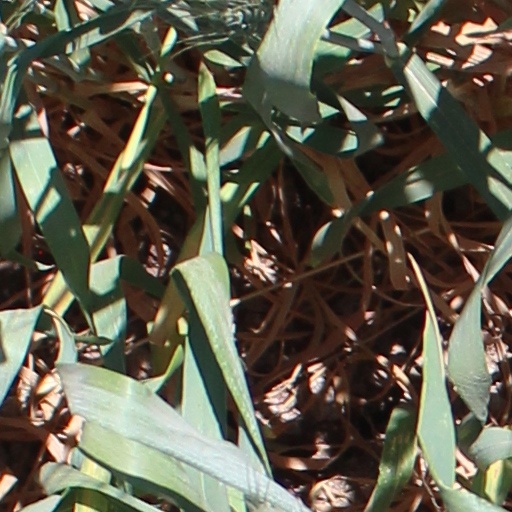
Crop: wheat